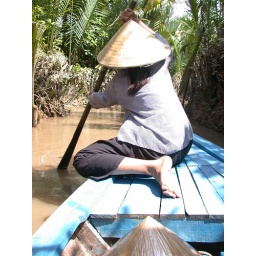
girl in boat